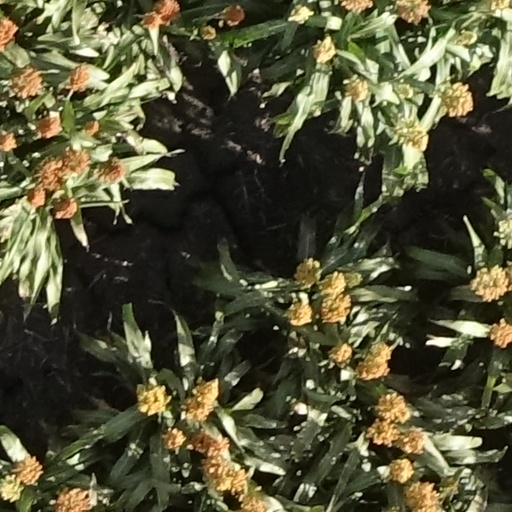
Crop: sorghum